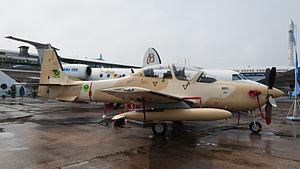
Un avion de lutte anti-guérilla, ou avion de lutte anti-insurrectionnelle, est un type particulier d'avion léger d'attaque au sol, dédié aux missions de lutte anti-guérilla, de reconnaissance, d'escorte aérienne des forces terrestres et d'appui aérien rapproché dans un contexte d'engagements à faible intensité, généralement contre des groupes armés irréguliers équipés d'armes légères, d'artillerie mobile et de lance-roquettes portatifs.
L'Embraer EMB 314 Super Tucano, également nommé ALX ou A-29 est un avion à turbopropulseur conçu pour l'attaque légère, la lutte anti-guérilla et les missions de formation des pilotes, intégrant avionique et systèmes d'armes modernes.